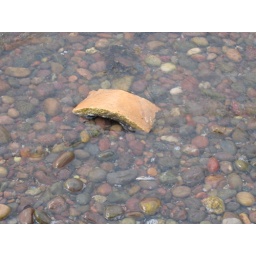
bridge over troubled water